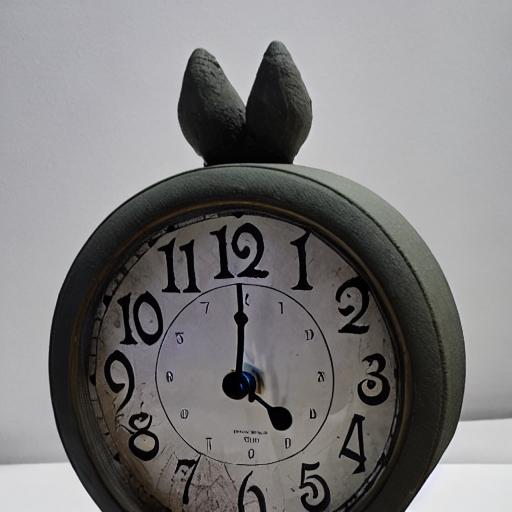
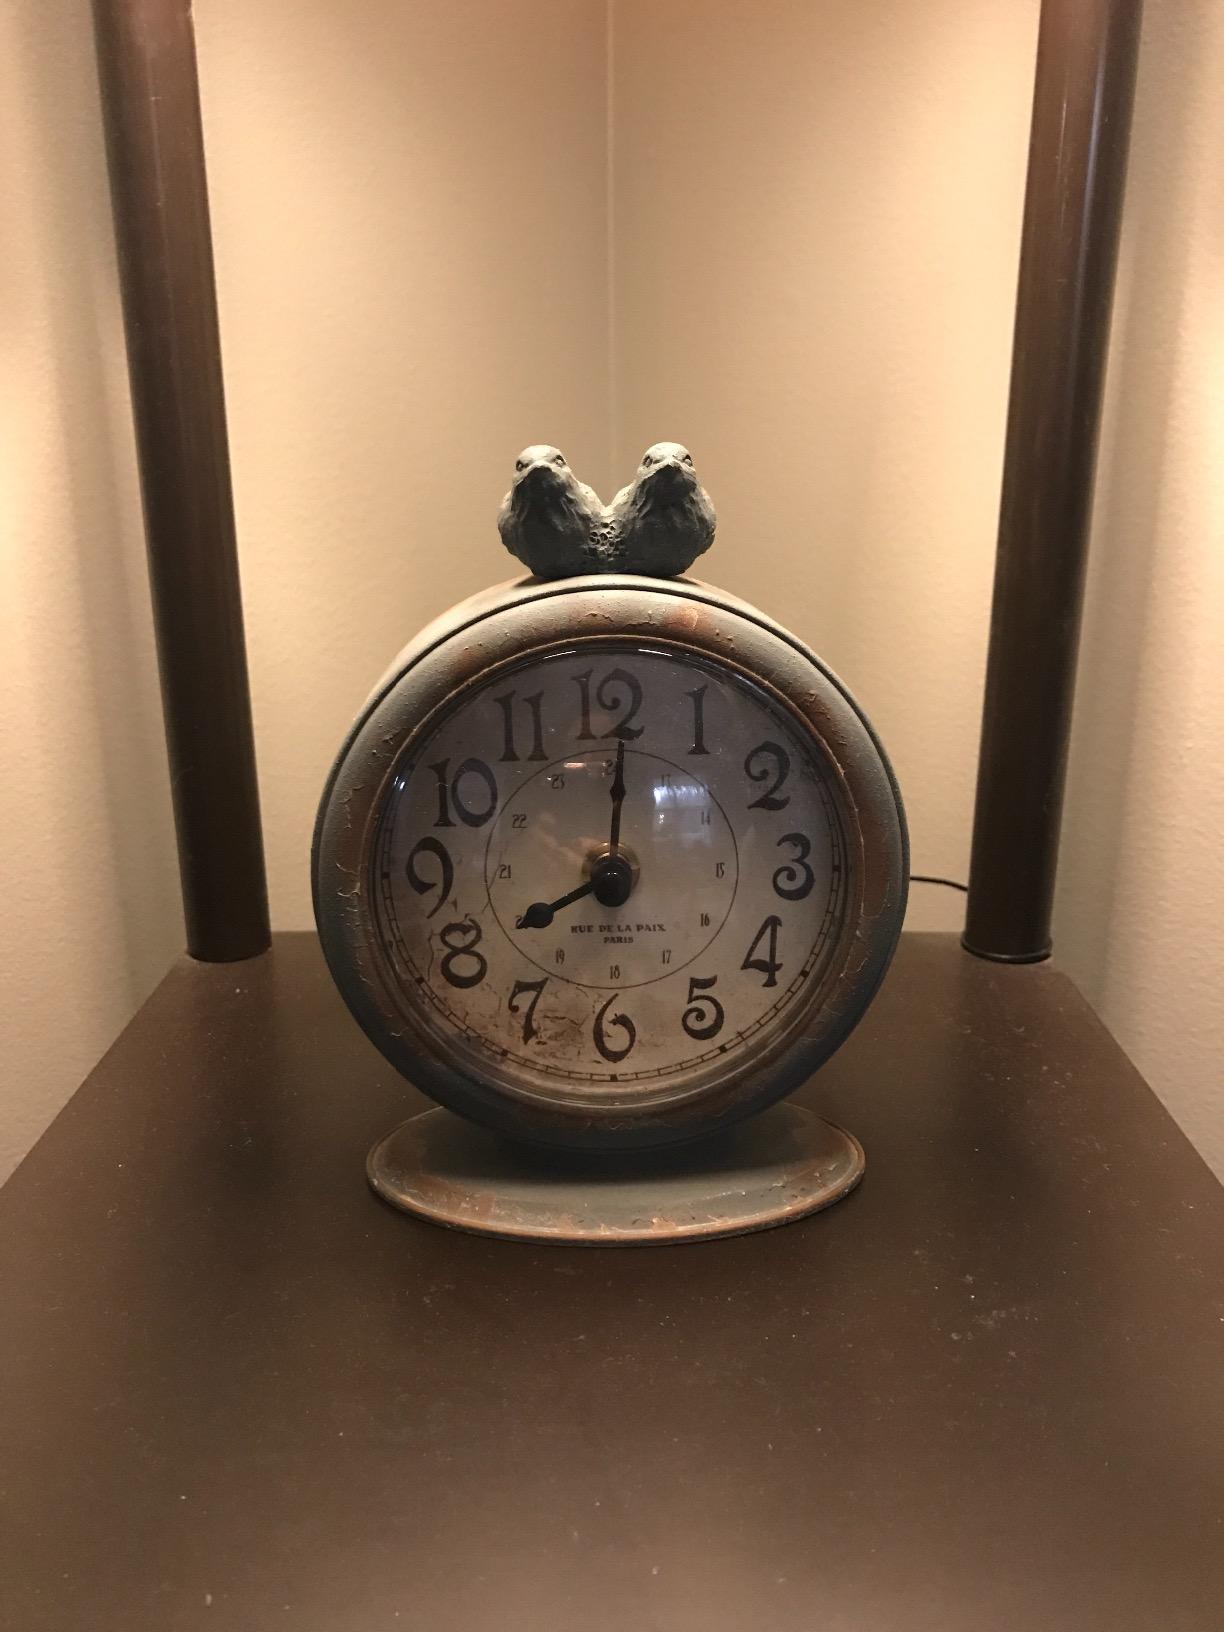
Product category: clock
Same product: no